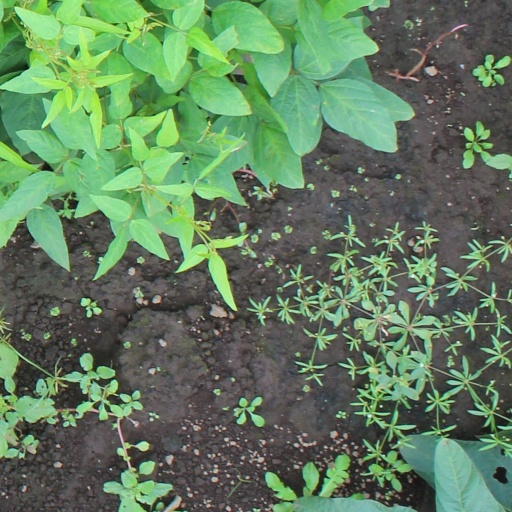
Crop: soybean